Daley Thompson's Decathlon

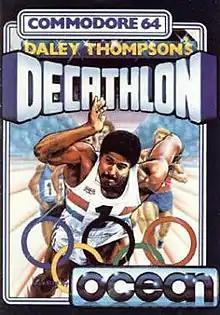

Daley Thompson's Decathlon is an Olympic-themed sports video game developed and released by Ocean Software in 1984. It was released in the wake of Daley Thompson's popularity following his gold medals in the decathlon at the 1980 and 1984 Olympic Games. The game shares significant design similarities to Konami's 1983 arcade game "Track & Field".